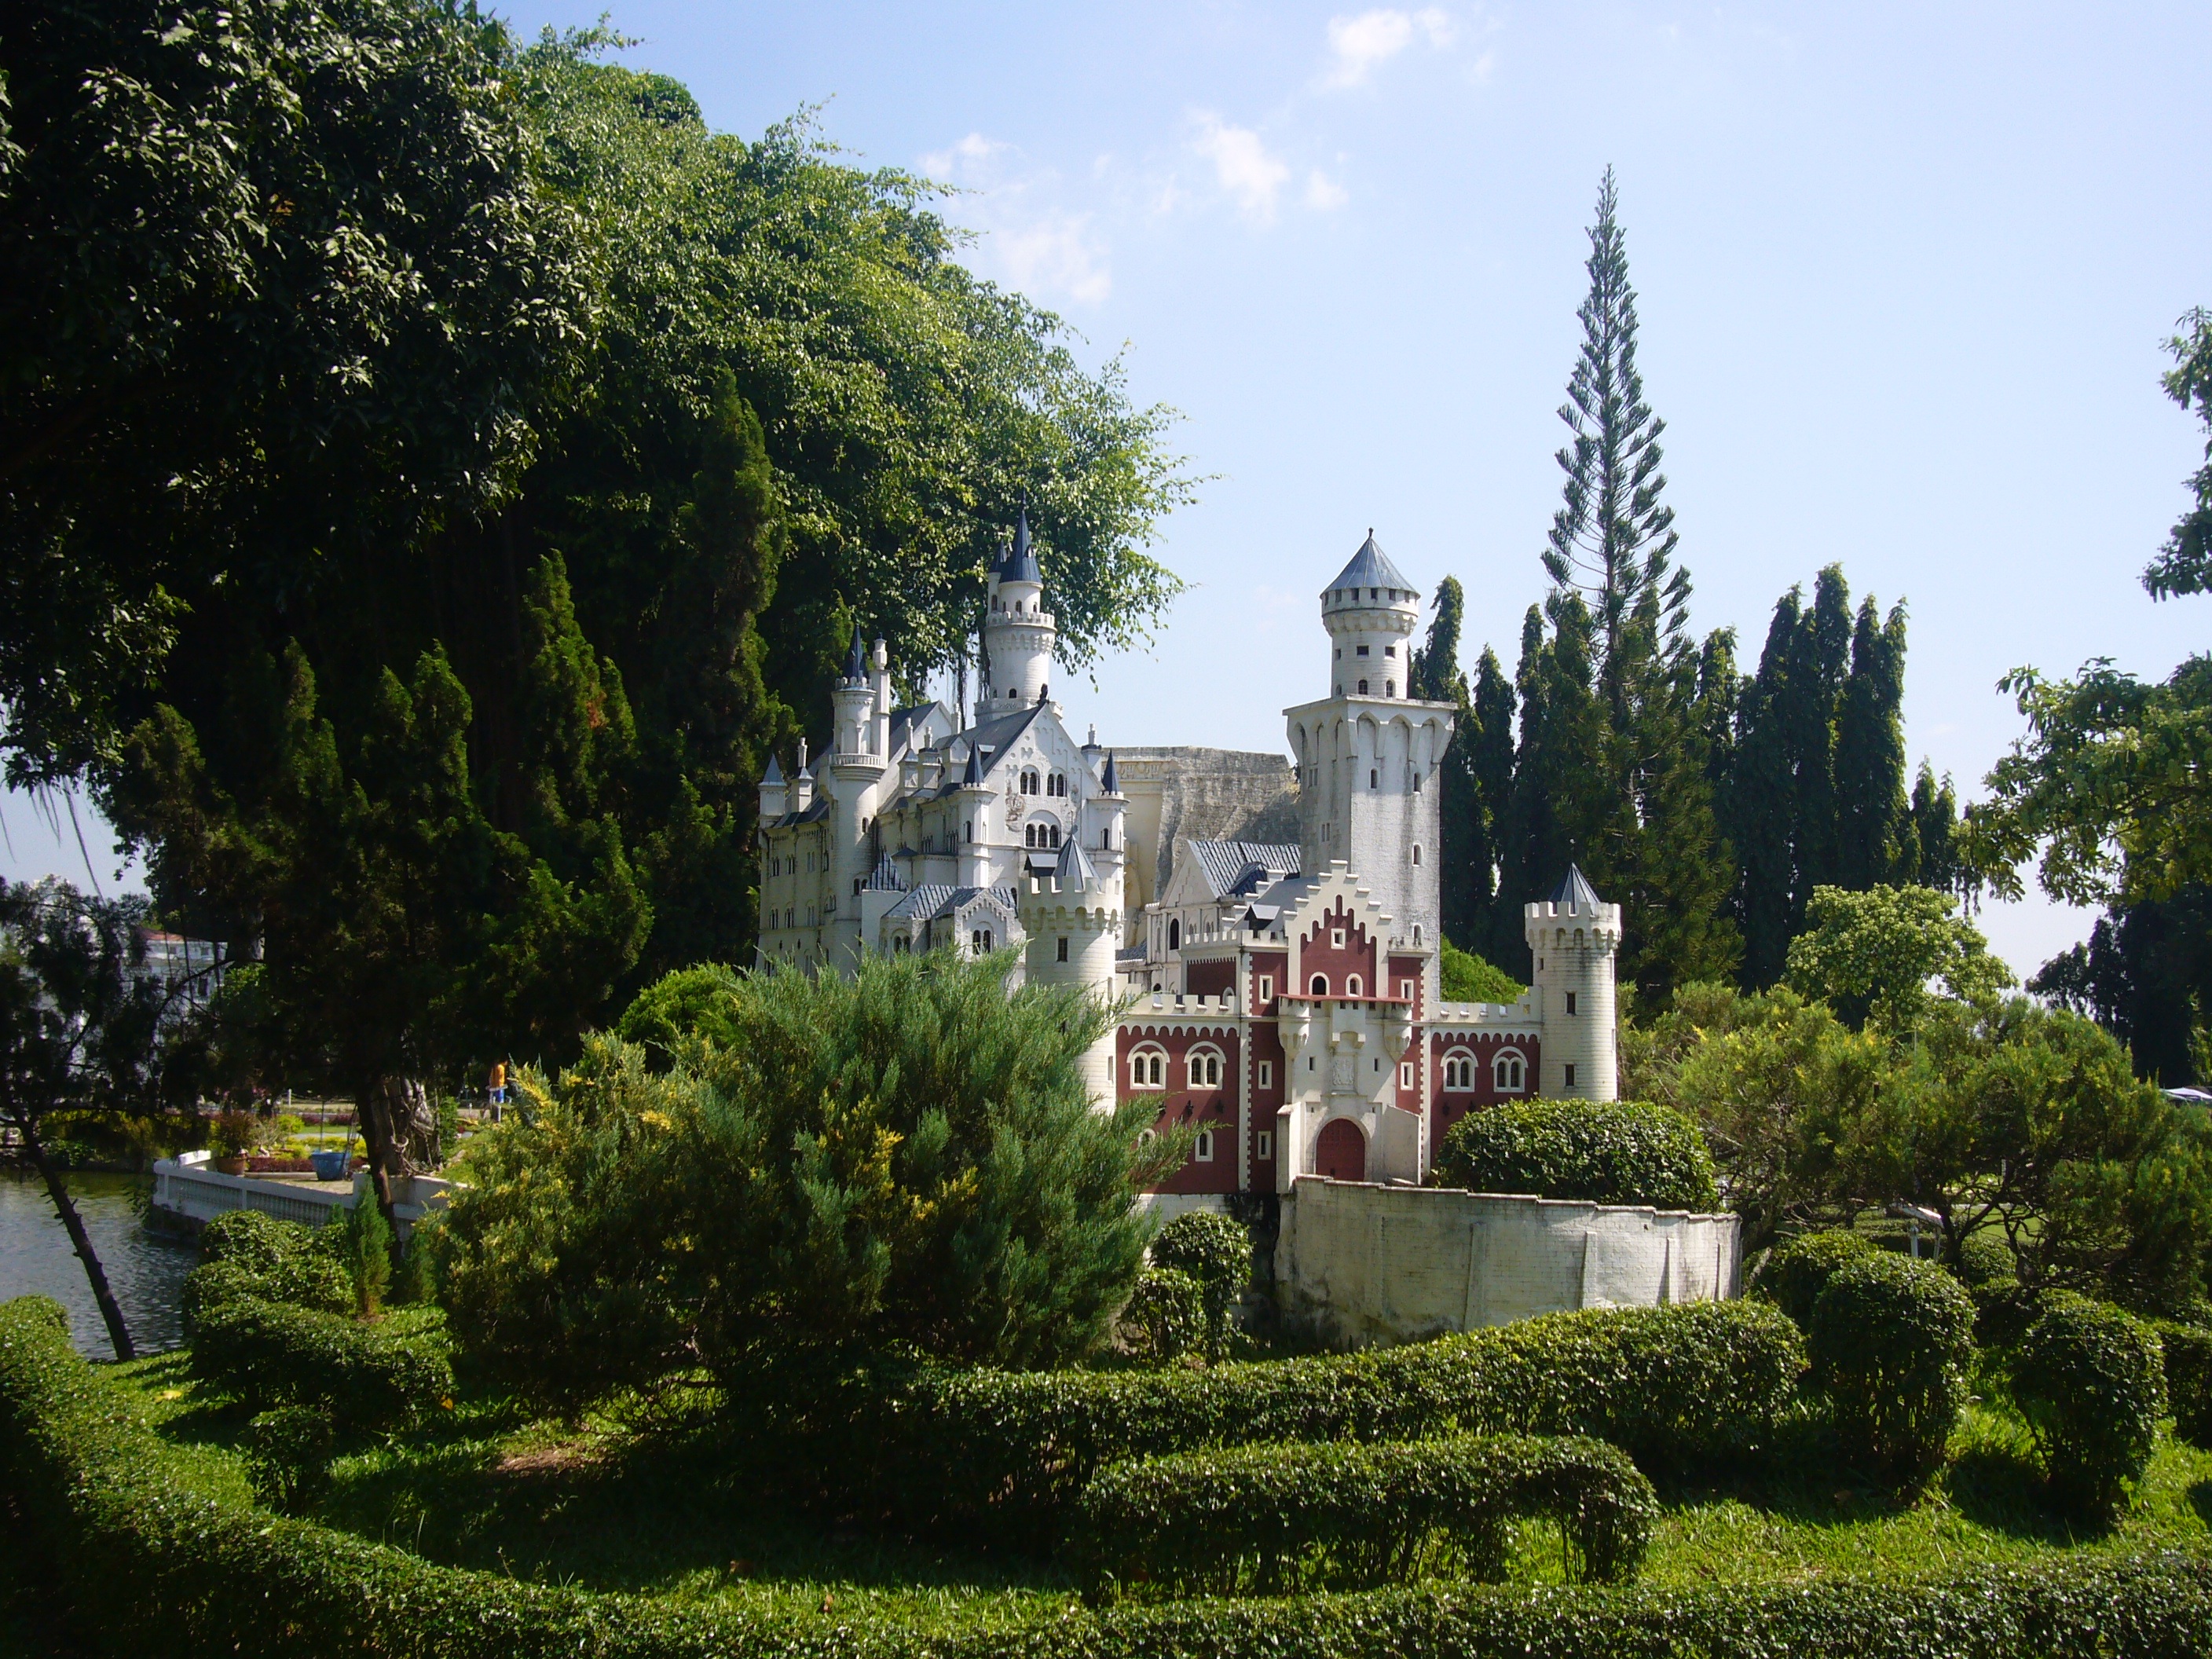
tree, mansion, building, chateau, park, castle, landmark, garden, thailand, miniature, places of interest, estate, replica, worth a visit